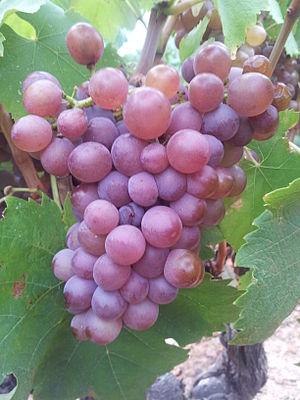
Terret gris
Le terret gris est un cépage de France de raisins gris ou rose.